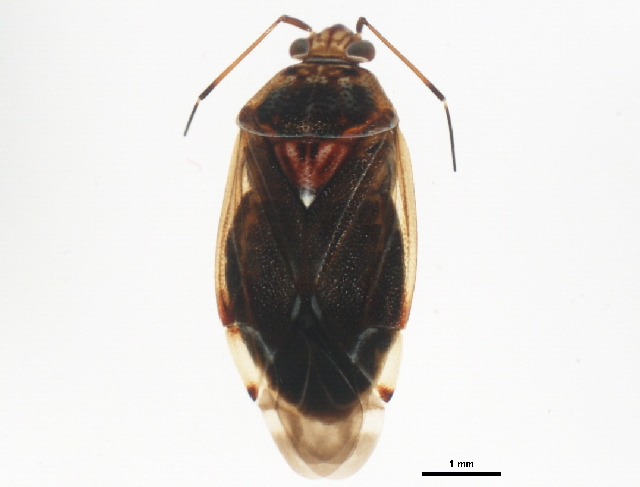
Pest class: lygus_bug